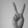
ASL letter: V